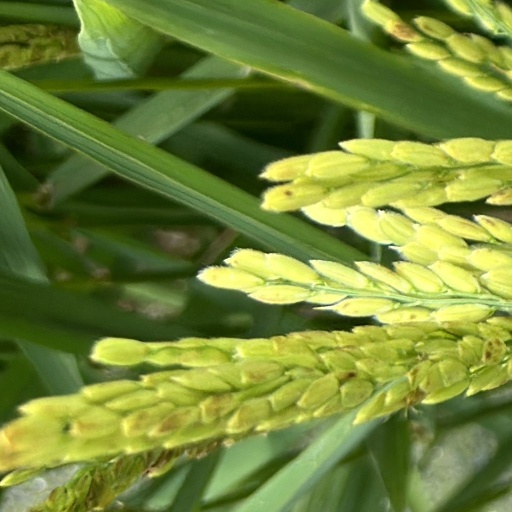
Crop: rice